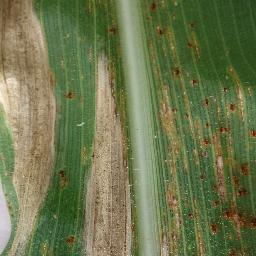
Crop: corn
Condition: (maize)_northern_blight